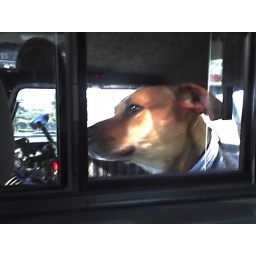
Off to mountain bike in John Day! It's a bluebird!